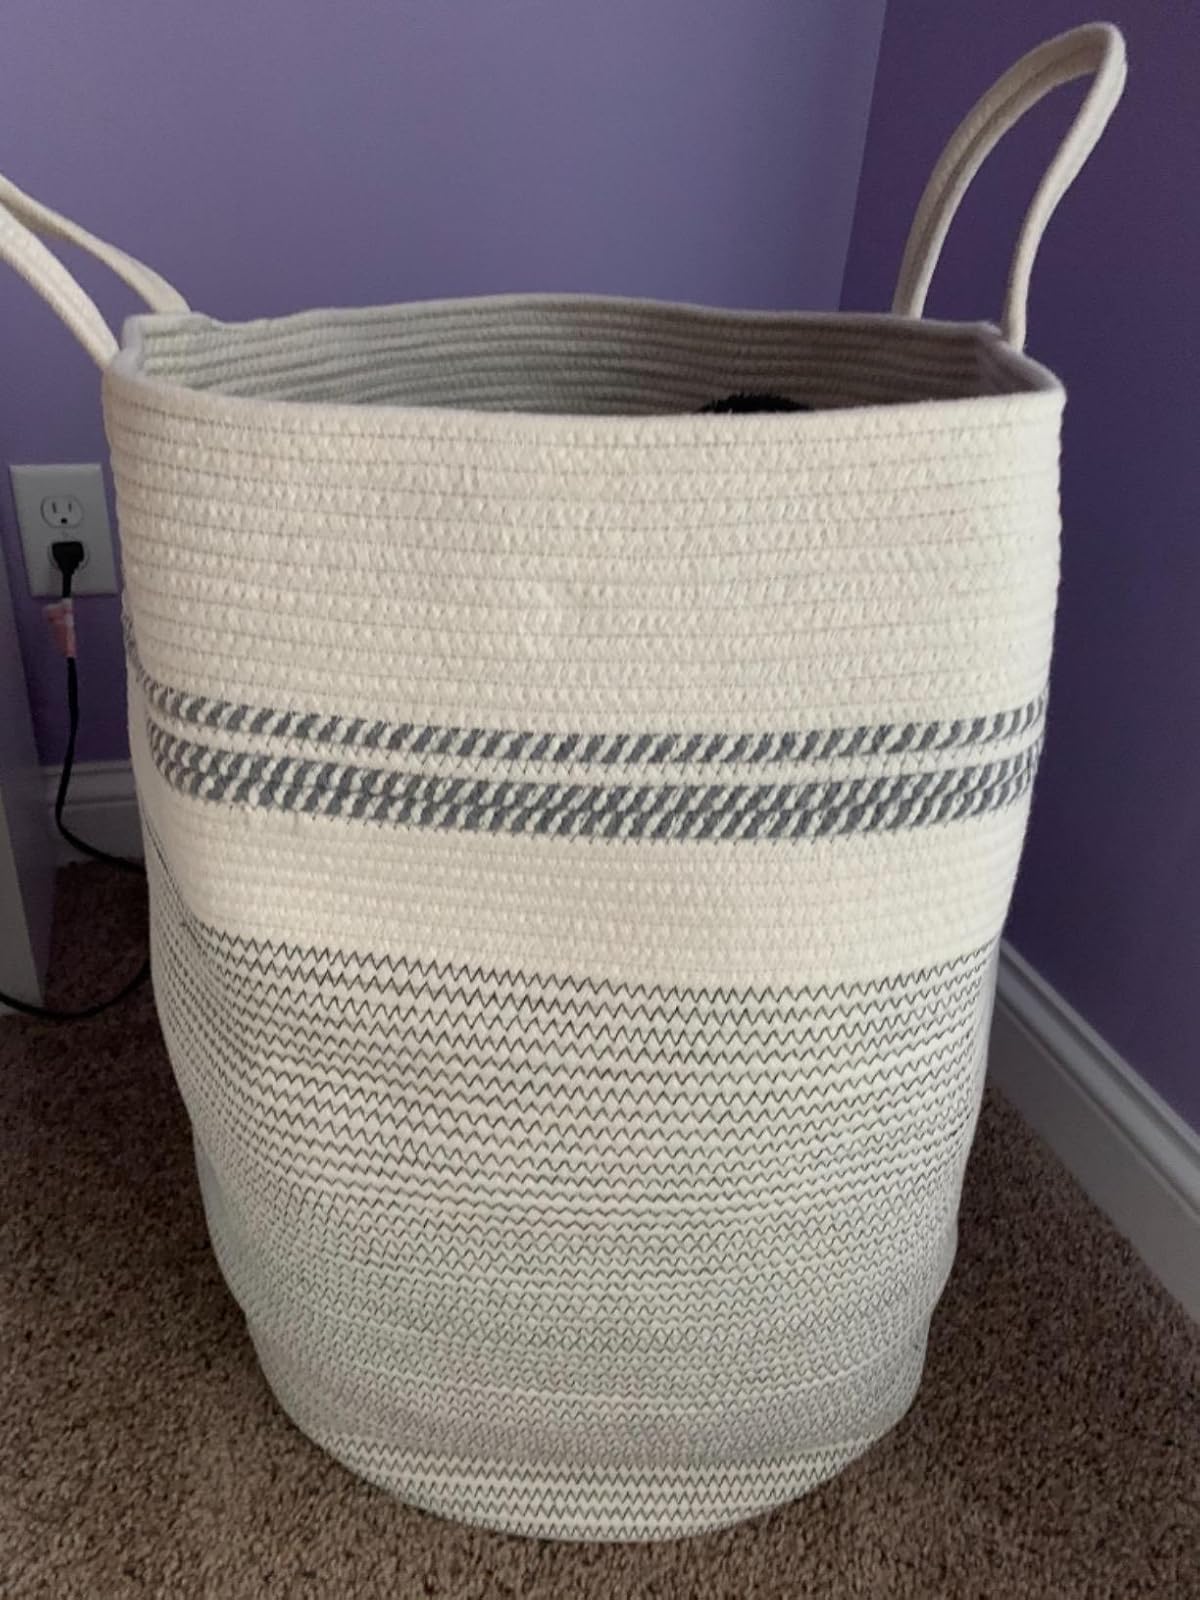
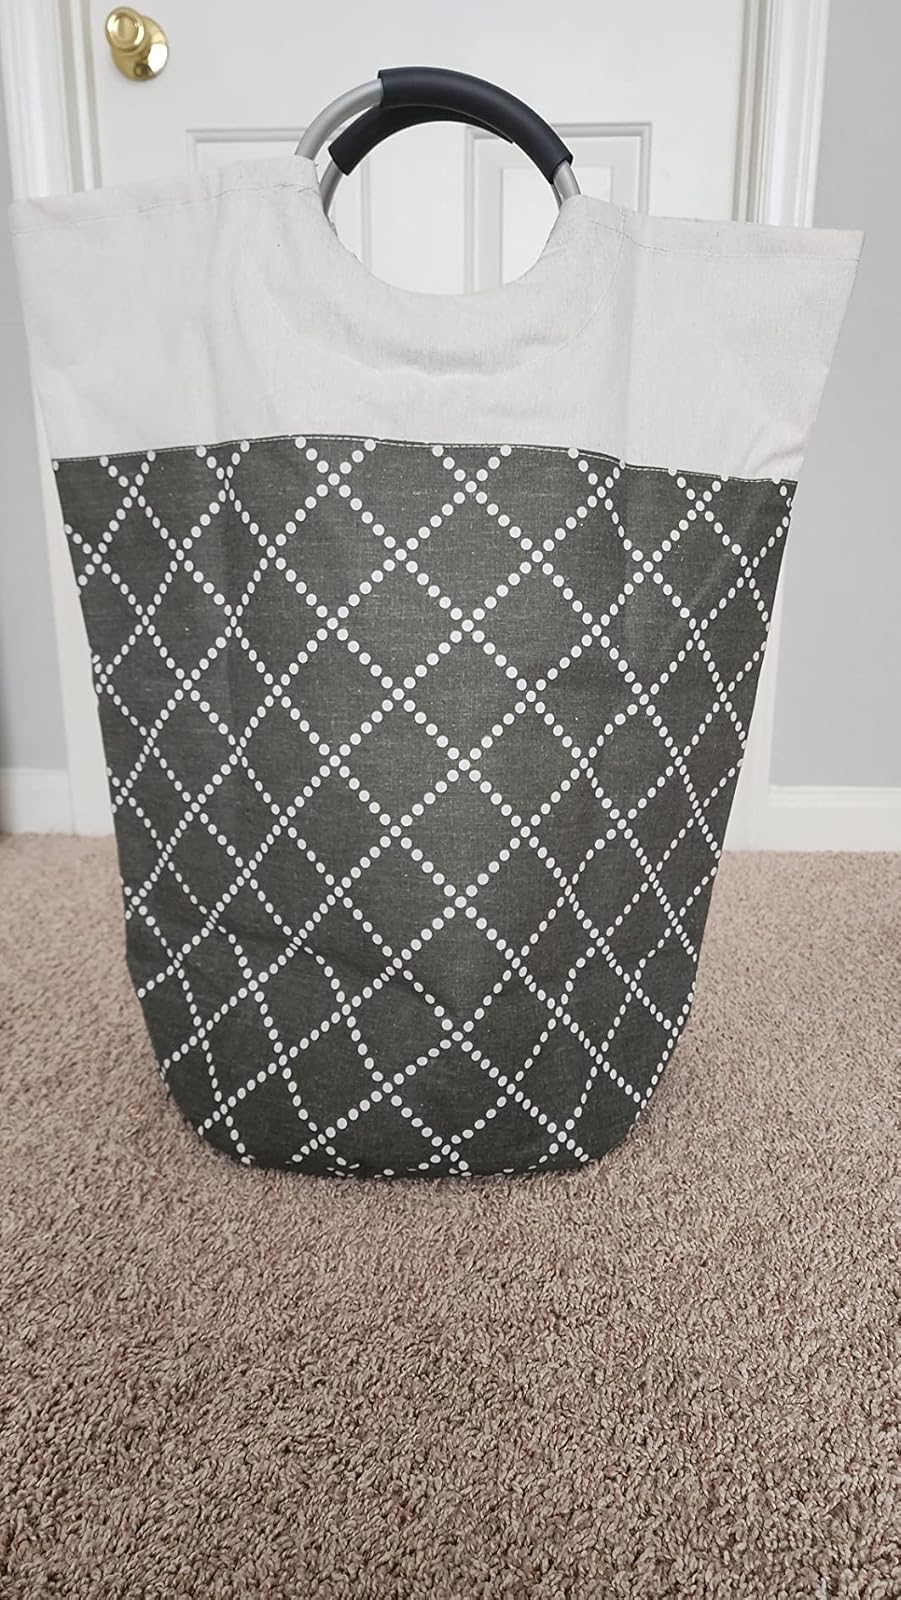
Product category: items_hamper
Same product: no